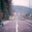
Label: road